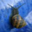
Label: snail